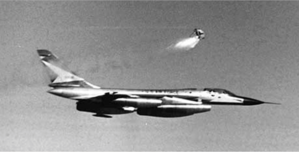
Éjection d'une capsule de sauvetage d'un bombardier B-58.
Le Convair B-58 Hustler est un bombardier américain des années 1960, le premier capable d'atteindre une vitesse de Mach 2. Il se caractérise par une aile delta, sous laquelle sont accrochés ses quatre turboréacteurs, et, par un énorme conteneur largable situé sous le fuselage. Développé pour le Strategic Air Command de la United States Air Force, il est conçu pour voler à haute altitude et à grande vitesse pour éviter les chasseurs soviétiques. L'introduction des missiles surface-air le force à un rôle de pénétration à basse altitude qui limite sérieusement son rayon d'action et son importance stratégique. Sa carrière opérationnelle est par conséquent courte, et son rôle repris par d'autres appareils supersoniques dits avions de pénétration, comme les F-111 Aardvark et B-1 Lancer.